Albert de Rochas

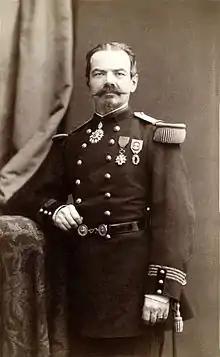

Eugène Auguste Albert de Rochas d'Aiglun (20 May 1837 – 2 September 1914) was a French parapsychologist, historian, translator, writer, military engineer and administrator.